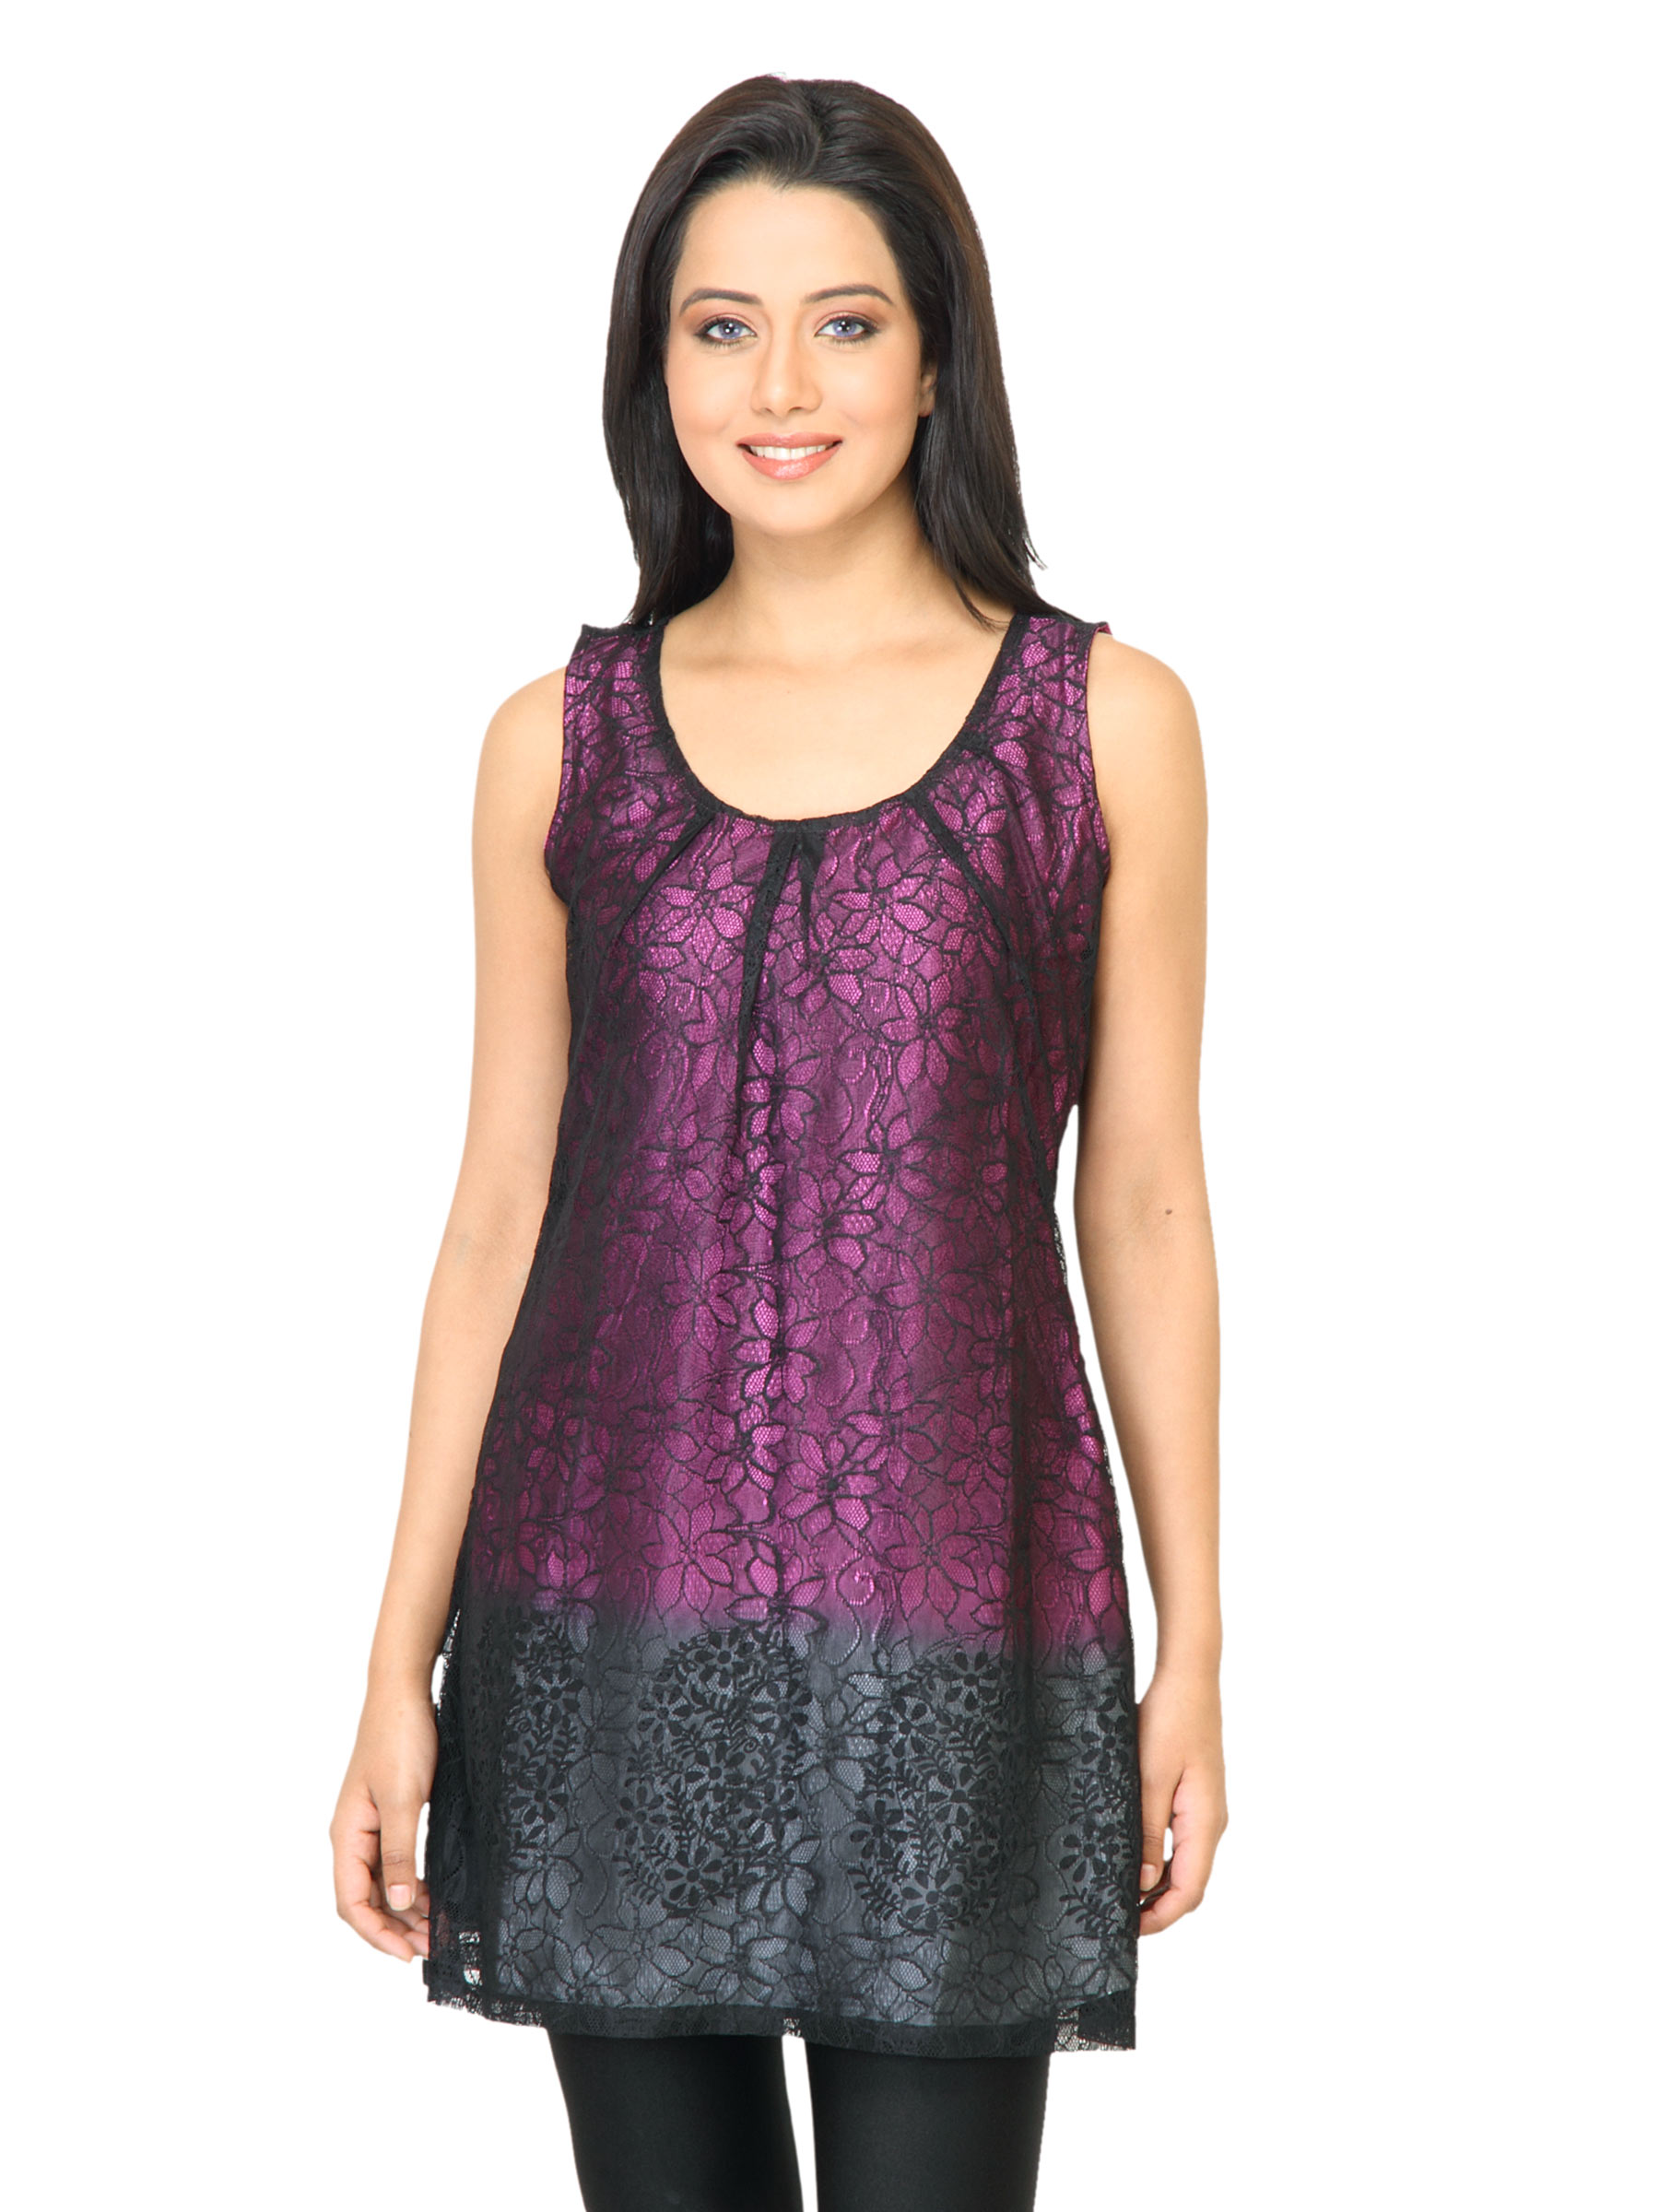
Scullers For Her Women Solid Purple Tunic
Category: Apparel / Topwear / Tunics
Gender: Women
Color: Purple
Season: Fall 2011
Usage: Casual